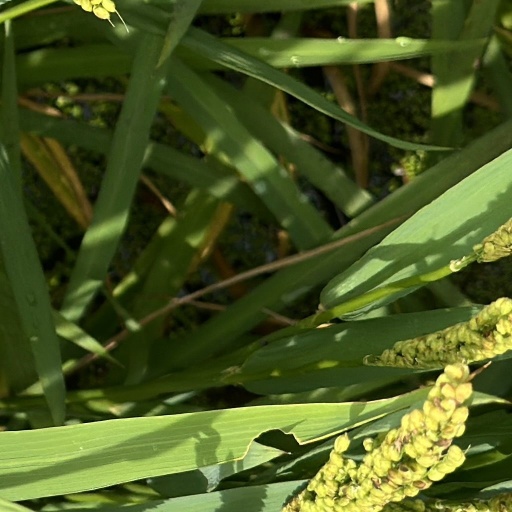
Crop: rice